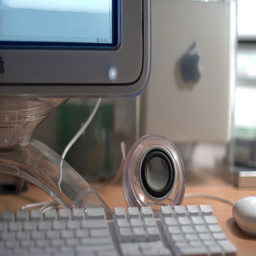
a camera and keybpard are on a wood desk
This  Apple desktop has  translucent  base and components.
the tiny computer speakers are a technological advancement
A clear acrylic, white and silver computer set up on a desk
A desktop computer sitting on top of a desk.